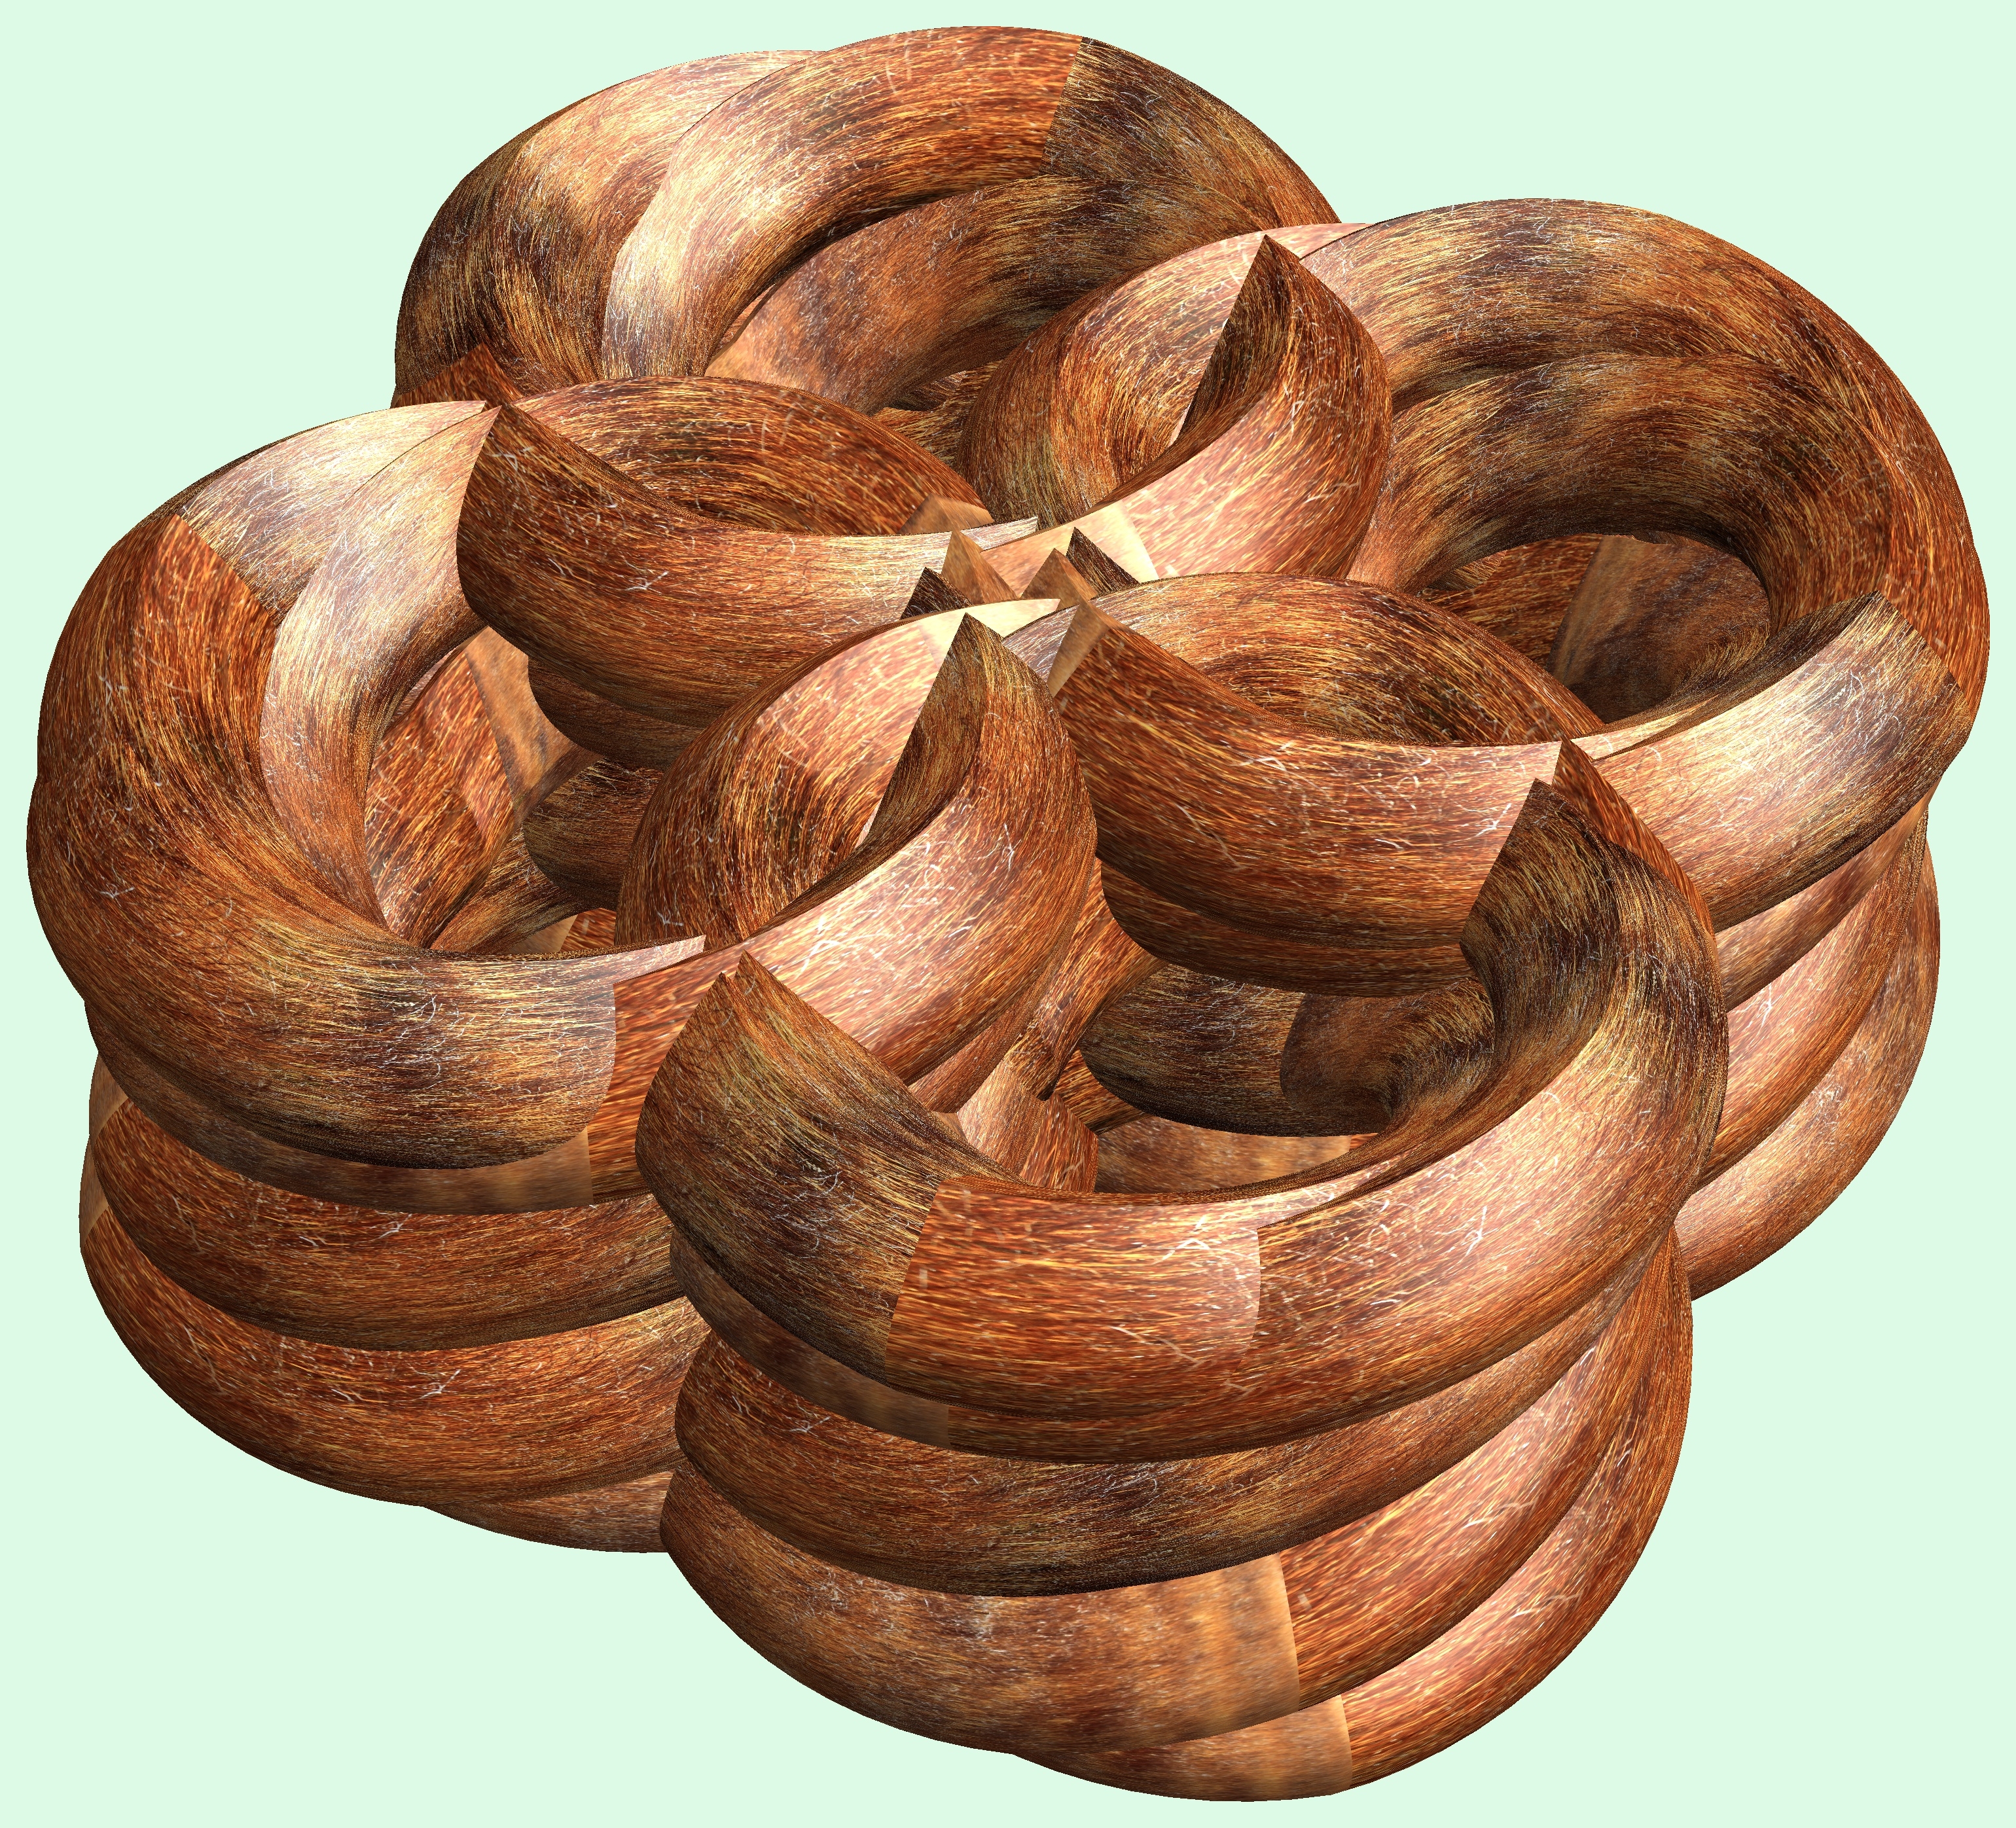
structure, wood, hair, texture, pattern, food, produce, rein, hairstyle, cool image, figure, design, symmetry, 3d, graphic, knot, mathematica, cg, parametricplot3d, code, program, algorithm, abstruct, mapping, medicinal mushroom